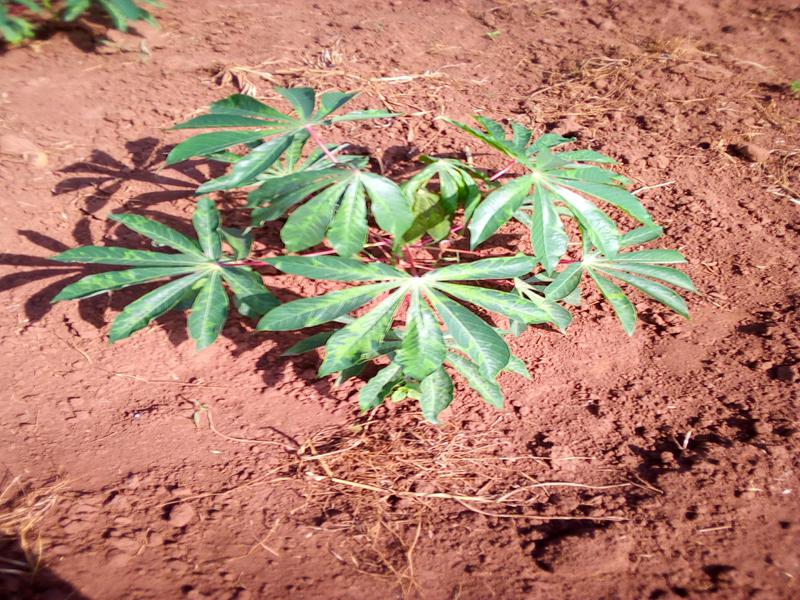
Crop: cassava
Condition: mosaic_disease